Juan Lombardo

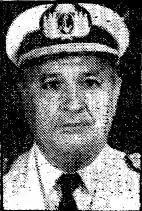
Juan Lombardo

Juan José Lombardo (19 March 1927 – 26 November 2019) was an Argentine vice admiral imprisoned for crimes against humanity. He was the commander-in-chief of the South Atlantic Theatre of Operations during the 1982 Falklands War. He was also the mastermind of the Argentine invasion of the Falklands. Lombardo was born in Salto, Buenos Aires in March 1927.